Composition for Tithes (Ireland) Act 1823

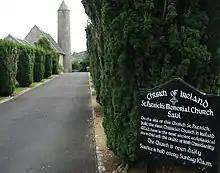
Saul church, an important part of the Church of Ireland, is built on the reputed spot of the first church in Ireland.

The Composition for Tithes Act 1823 (4 Geo. 4. c. 99), also known as the Tithe Composition Act 1823, was an act of the Parliament of the United Kingdom that required all occupiers of Irish agricultural holdings of over one acre to pay monetary tithes to support the Anglican Church in Ireland, instead of a percentage of agricultural yield. The act also allowed for those who paid a large tithe to be able to negotiate the composition of the tithes for their parish; that is to decide on what monetary basis the tithes would be based, so that the tithes would be reasonable in comparison to income for the tithe-payers and sufficient for the subsistence of the parishes. It was thought by some members of Parliament to be a conciliatory measure that would reduce the oppressive nature of the then current tithe system.